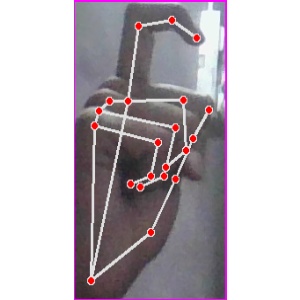
अक्षर: ट